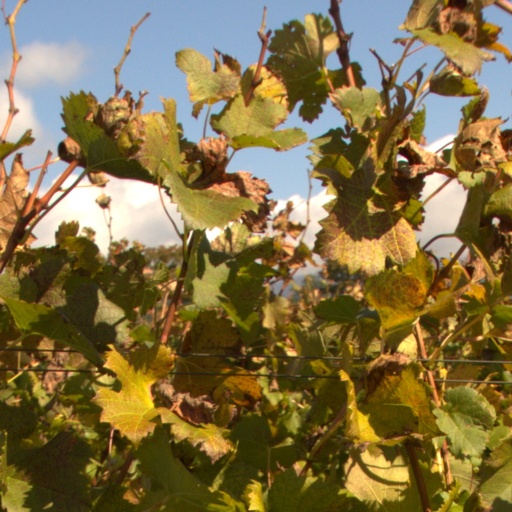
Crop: grape